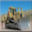
Label: tractor